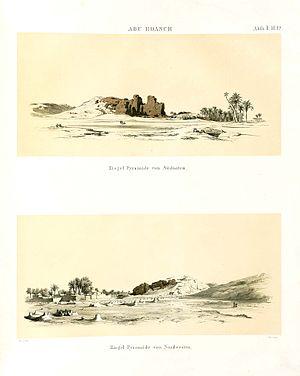
La pyramide nᵒ 1 de Lepsius est un grand monument en briques de terre cuite, sans doute inachevée située au nord-est de la nécropole sud de Abou Rawash. Elle doit ce nom énigmatique à son découvreur l'égyptologue Karl Richard Lepsius qui la place au premier rang dans sa liste des pyramides d'Égypte. La forme du monument est toujours sujette à débat puisque certains égyptologues comme Jean-Philippe Lauer y voient plutôt un mastaba.